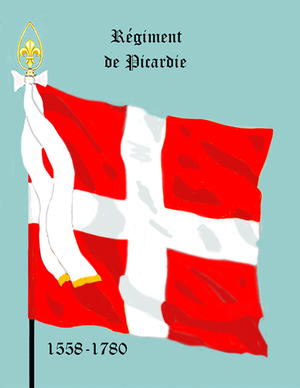
La bataille de San Pietro appelée aussi bataille de Parme ou bataille de la Crocetta eut lieu le 29 juin 1734 et opposa les troupes franco-sardes et les forces autrichiennes à proximité de la ville de Parme au lieu-dit la Crocetta. La bataille acharnée dura toute la journée et finit par le départ des troupes autrichiennes qui devaient déplorer la perte de quatre généraux et du maréchal Claude Florimond de Mercy. Cette bataille ne fut pas considérée comme une victoire franche des Français et la bataille de Guastalla confronta de nouveau les deux armées le 19 septembre 1734.
Alexandre Isidore Leroy de Barde, né en février 1777 à Montreuil-sur-Mer et mort en 1828 ou 1829 à Paris, est un peintre français actif en Angleterre.
La guerre franco-savoyarde de 1600-1601 est un conflit qui oppose, en 1600, le duché de Savoie de Charles-Emmanuel et la France d'Henri IV et qui se termine en 1601 par le traité de Lyon favorable à la France.
La Picardie est une ancienne région administrative française, créée par décret du 2 juin 1960, regroupant les départements de l'Aisne, de l'Oise et de la Somme, dont le chef-lieu était Amiens. Dans le cadre de la réforme territoriale de 2015, la région Picardie a fusionné avec la région Nord-Pas-de-Calais, le 1ᵉʳ janvier 2016. Le nom de la nouvelle région ainsi formée est Hauts-de-France, après avoir été provisoirement Nord-Pas-de-Calais-Picardie.
Le drapeau de la France, drapeau tricolore bleu, blanc, rouge, également appelé « drapeau ou pavillon tricolore », est l’emblème et le drapeau national de la République française. Il est le drapeau de la France sans interruption depuis 1830. Il est mentionné dans l’article 2 de la Constitution française de 1958. Ce drapeau aux proportions « 2:3 » est composé de trois bandes verticales bleue, blanche et rouge de largeurs et de longueurs égales.